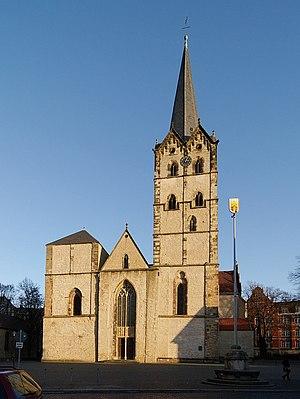
L'abbaye de Herford était la plus ancienne des maisons religieuses de femmes du duché de Saxe. Elle a été fondée comme une maison de chanoinesses séculières en 789, d'abord à Müdehorst par un noble appelé Waltger, qui a l'a déplacée environ vers 800 sur les terres de son domaine Herivurth, situé à la croisée de plusieurs chemins et près des gués sur l'Aa et de la Werre. L'actuelle ville de Herford a grandi sur ce site autour de l'abbaye.